Chartreuse (liqueur)

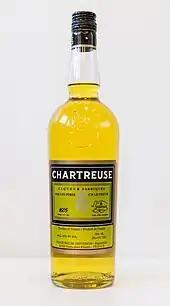
Yellow Chartreuse

Chartreuse increased in popularity during the craft cocktail movement of the early 2000s, due to its bittersweet profile and effective marketing of its romantic history. Cocktails such as the Last Word were popularized by mixologists. In 2020, the trend toward at-home cocktail making during the COVID-19 pandemic doubled worldwide demand for the liqueur. Global sales of Chartreuse sales reached over US$30 million in 2022.